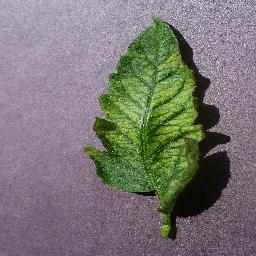
Label: Tomato___Tomato_mosaic_virus